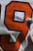
Number: 9